The House (2013 film)

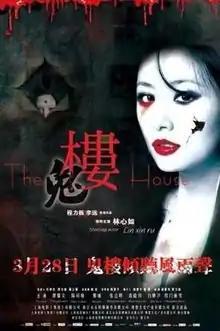

The House is a 2013 Chinese thriller film directed by Yuan Li. It is about a web-novelist's experiences in a house that is said to be haunted.